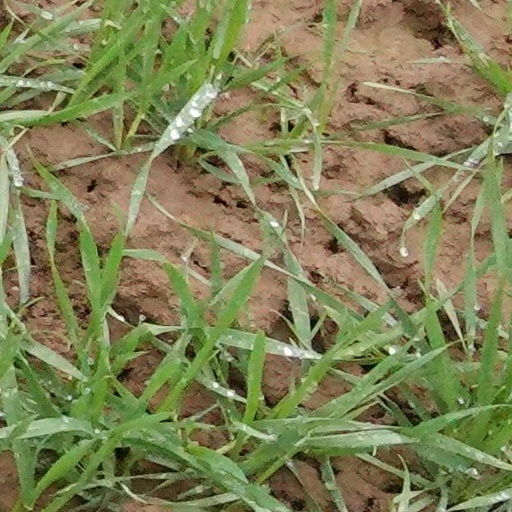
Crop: wheat